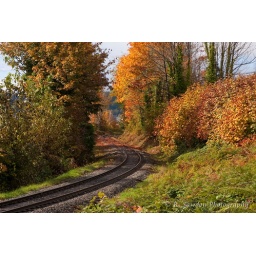
Old train tracks running through Port Moody. As I was driving down Ioco Road, I spotted this scene down below me.